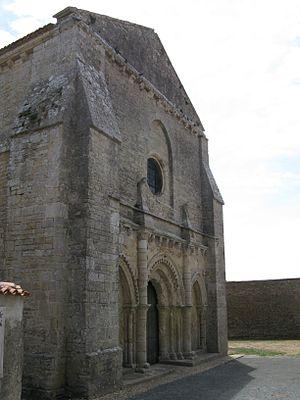
L’église Saint-Vivien est une église située sur la commune de Vandré en Charente-Maritime.